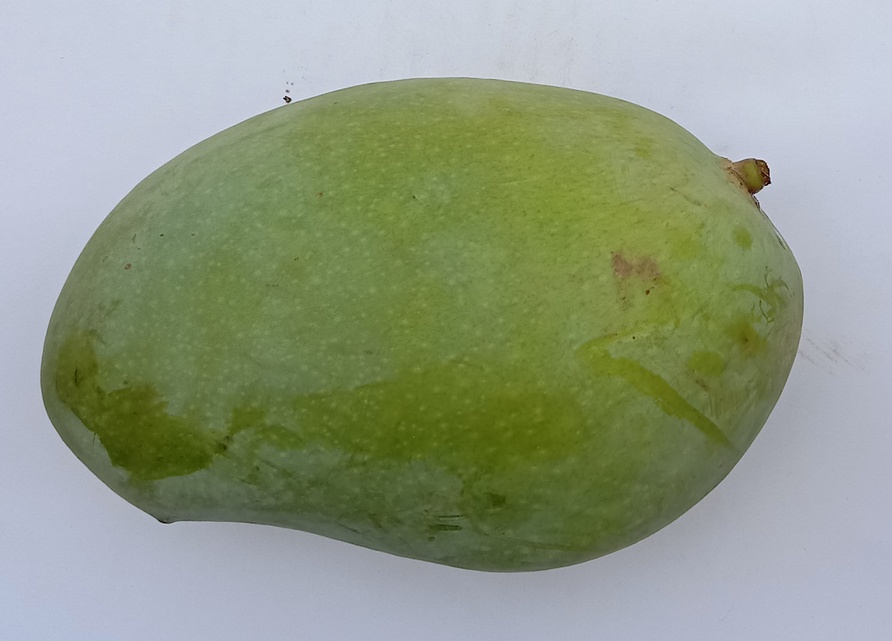
Mango variety: Fajri